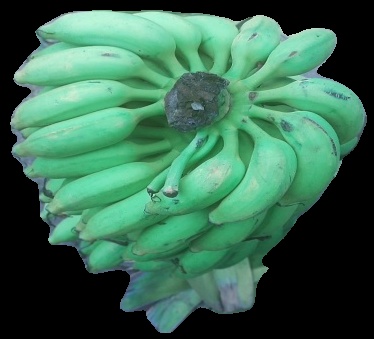
Variety: elakki-bale
Grade: grade2